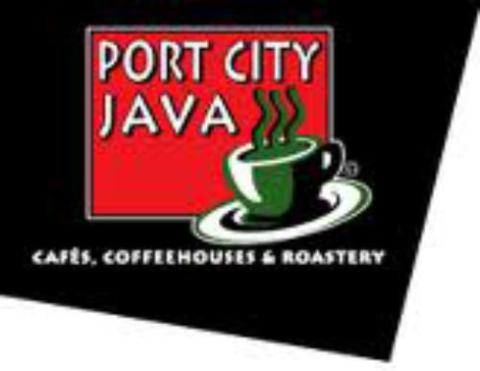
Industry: Food